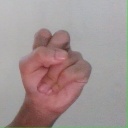
अक्षर: स